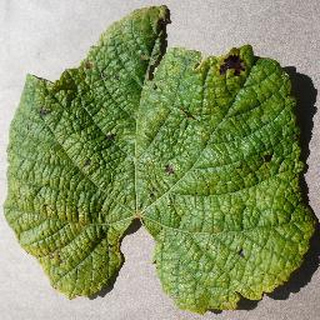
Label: grape_leaf_blight